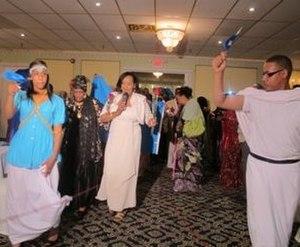
Saado Ali Warsame, née vers 1950 à Buuhoodle, morte le 23 juillet 2014 à Mogadiscio, est une chanteuse-compositrice somali-americaine et une femme politique. Elle a été députée au Parlement fédéral de la Somalie, avec un travail législatif centré sur la justice sociale et politique. C'est aussi une figure de proue de la musique traditionnelle somalienne. Elle est assassinée en plein été 2014 avec son chauffeur au cœur de la capitale somalienne par le groupe terroriste somalien Al-Shabbaab.